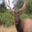
Label: deer